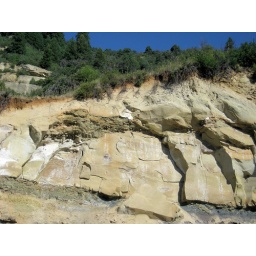
Birds nesting in rock cliff on road toward McClure Pass - day 2 CRMBT 2008